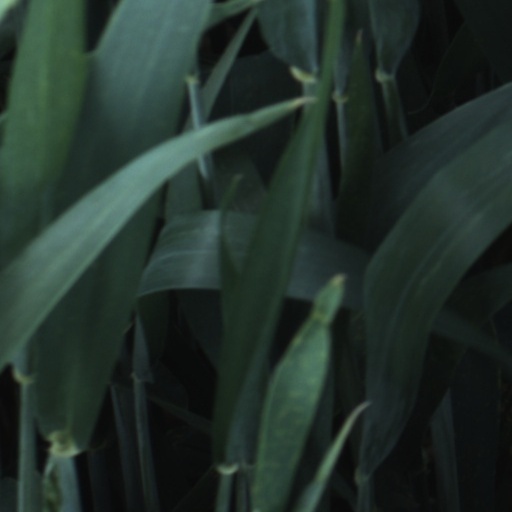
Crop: wheat